Route nationale 13

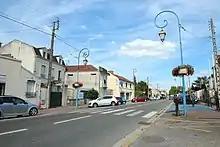
N13 in Bonnières-sur-Seine, Yvelines

The N13 is a trunk road (route nationale) in France between Paris and Cherbourg.